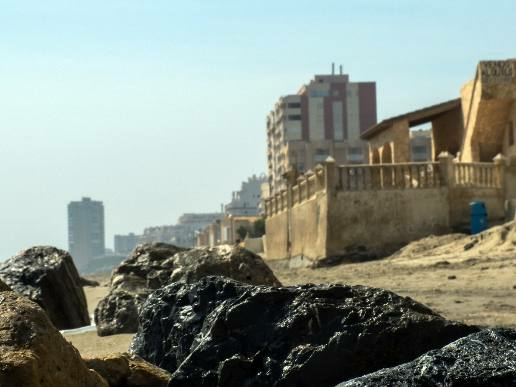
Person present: No